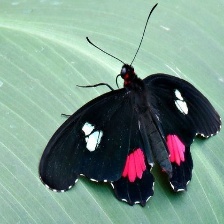
Species: GREEN CELLED CATTLEHEART